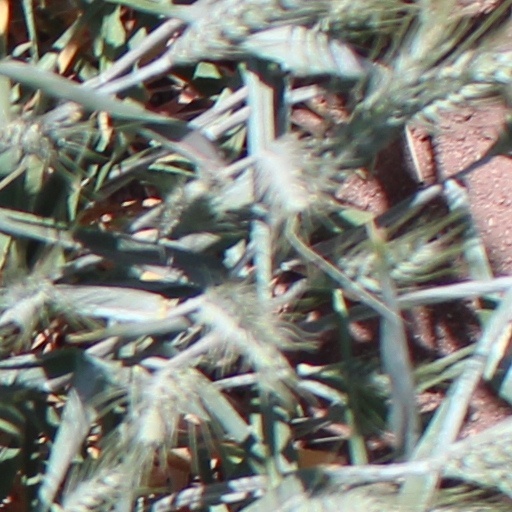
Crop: wheat